Standard for Exchange of Non-clinical Data

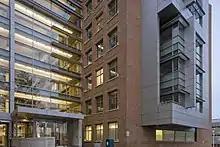
An FDA building.

The Standard for Exchange of Nonclinical Data (SEND) is an implementation of the CDISC Standard Data Tabulation Model (SDTM) for nonclinical studies, which specifies a way to present nonclinical data in a consistent format. These types of studies are related to animal testing conducted during drug development. Raw data of toxicology animal studies started after December 18, 2016 to support submission of new drugs to the US Food and Drug Administration will be submitted to the agency using SEND.